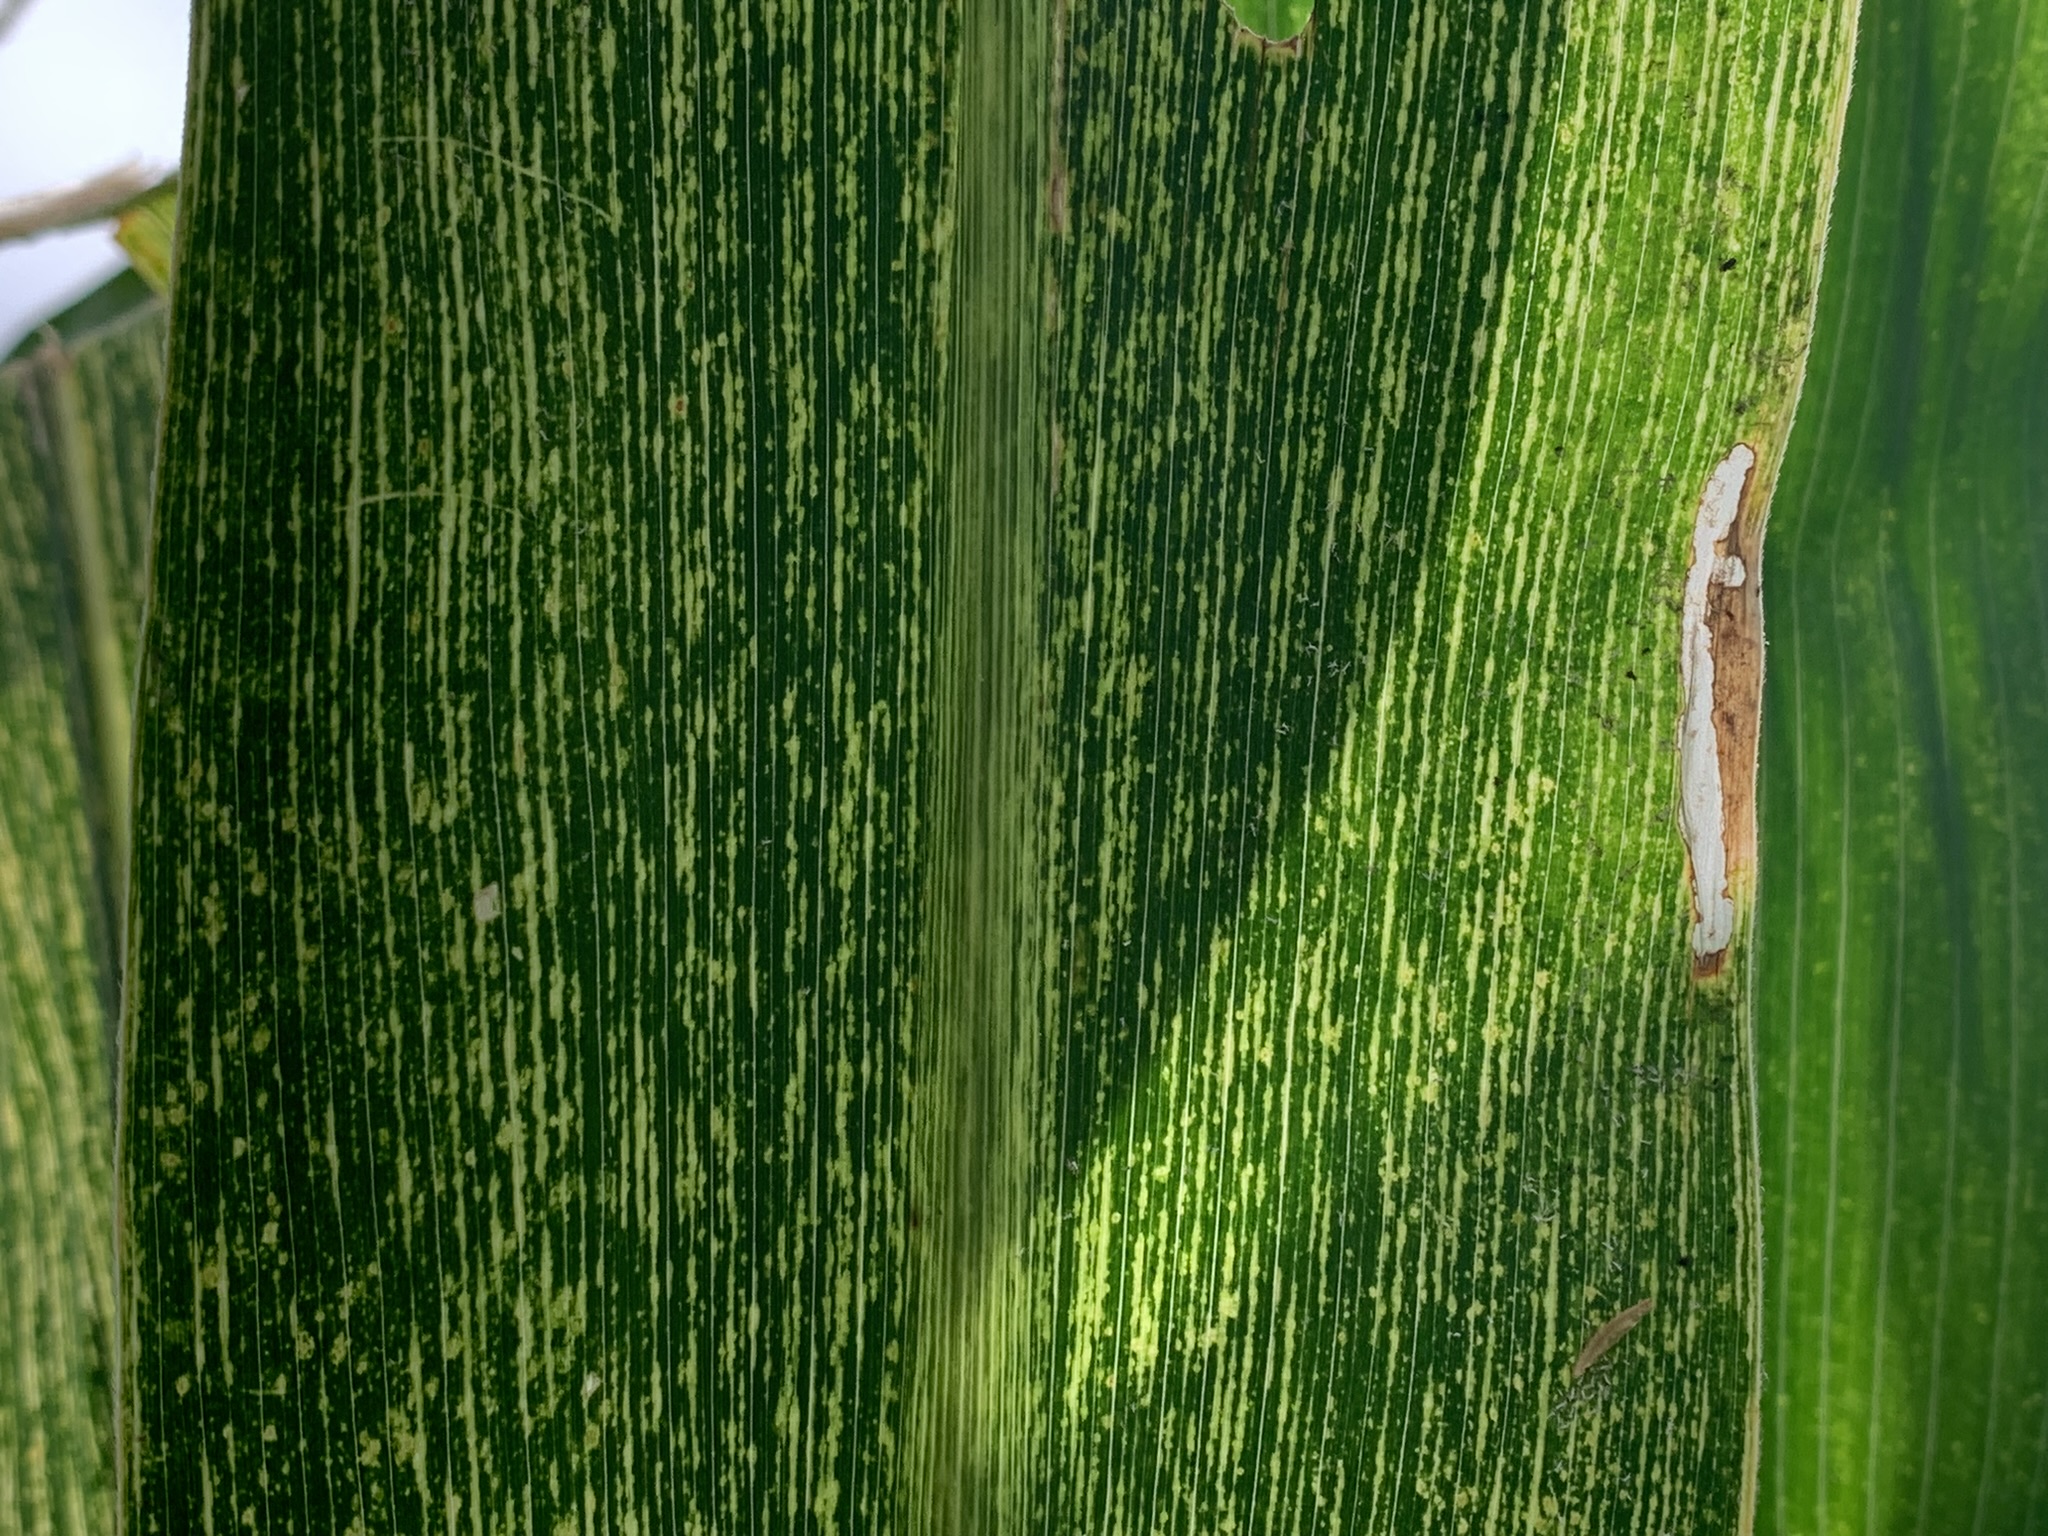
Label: MSV